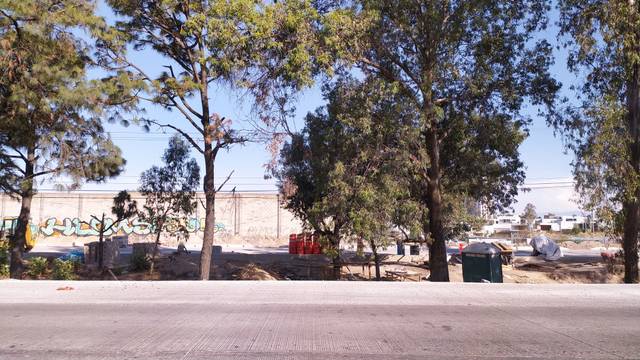
Region: Mexico
Coordinates: 20.711, -103.438